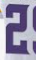
Number: 2